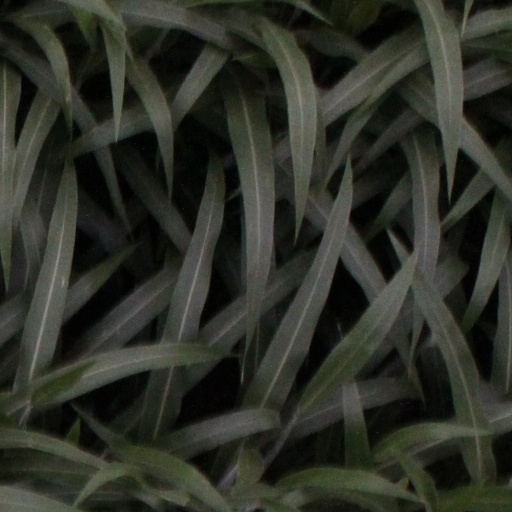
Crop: sorghum